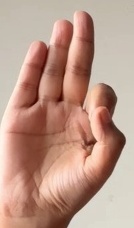
ASL sign: F